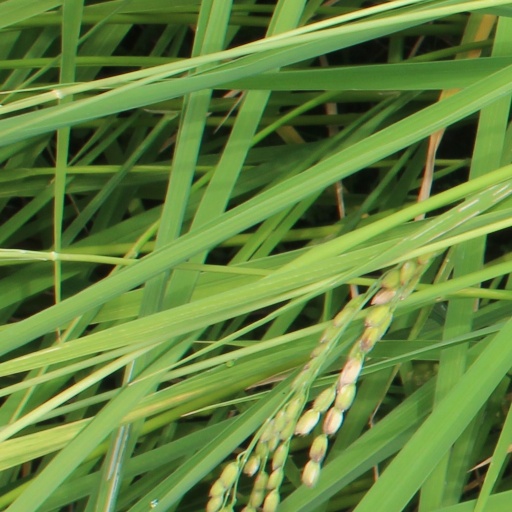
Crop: rice